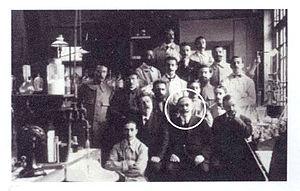
Charles Moureu, né à Mourenx, est un chimiste français principalement connu pour la découverte du phénomène d'autoxydation et des antioxygènes. Membre de l’Institut et de l’Académie de médecine, professeur au Collège de France, il a notamment publié les Notions fondamentales de la chimie organique.